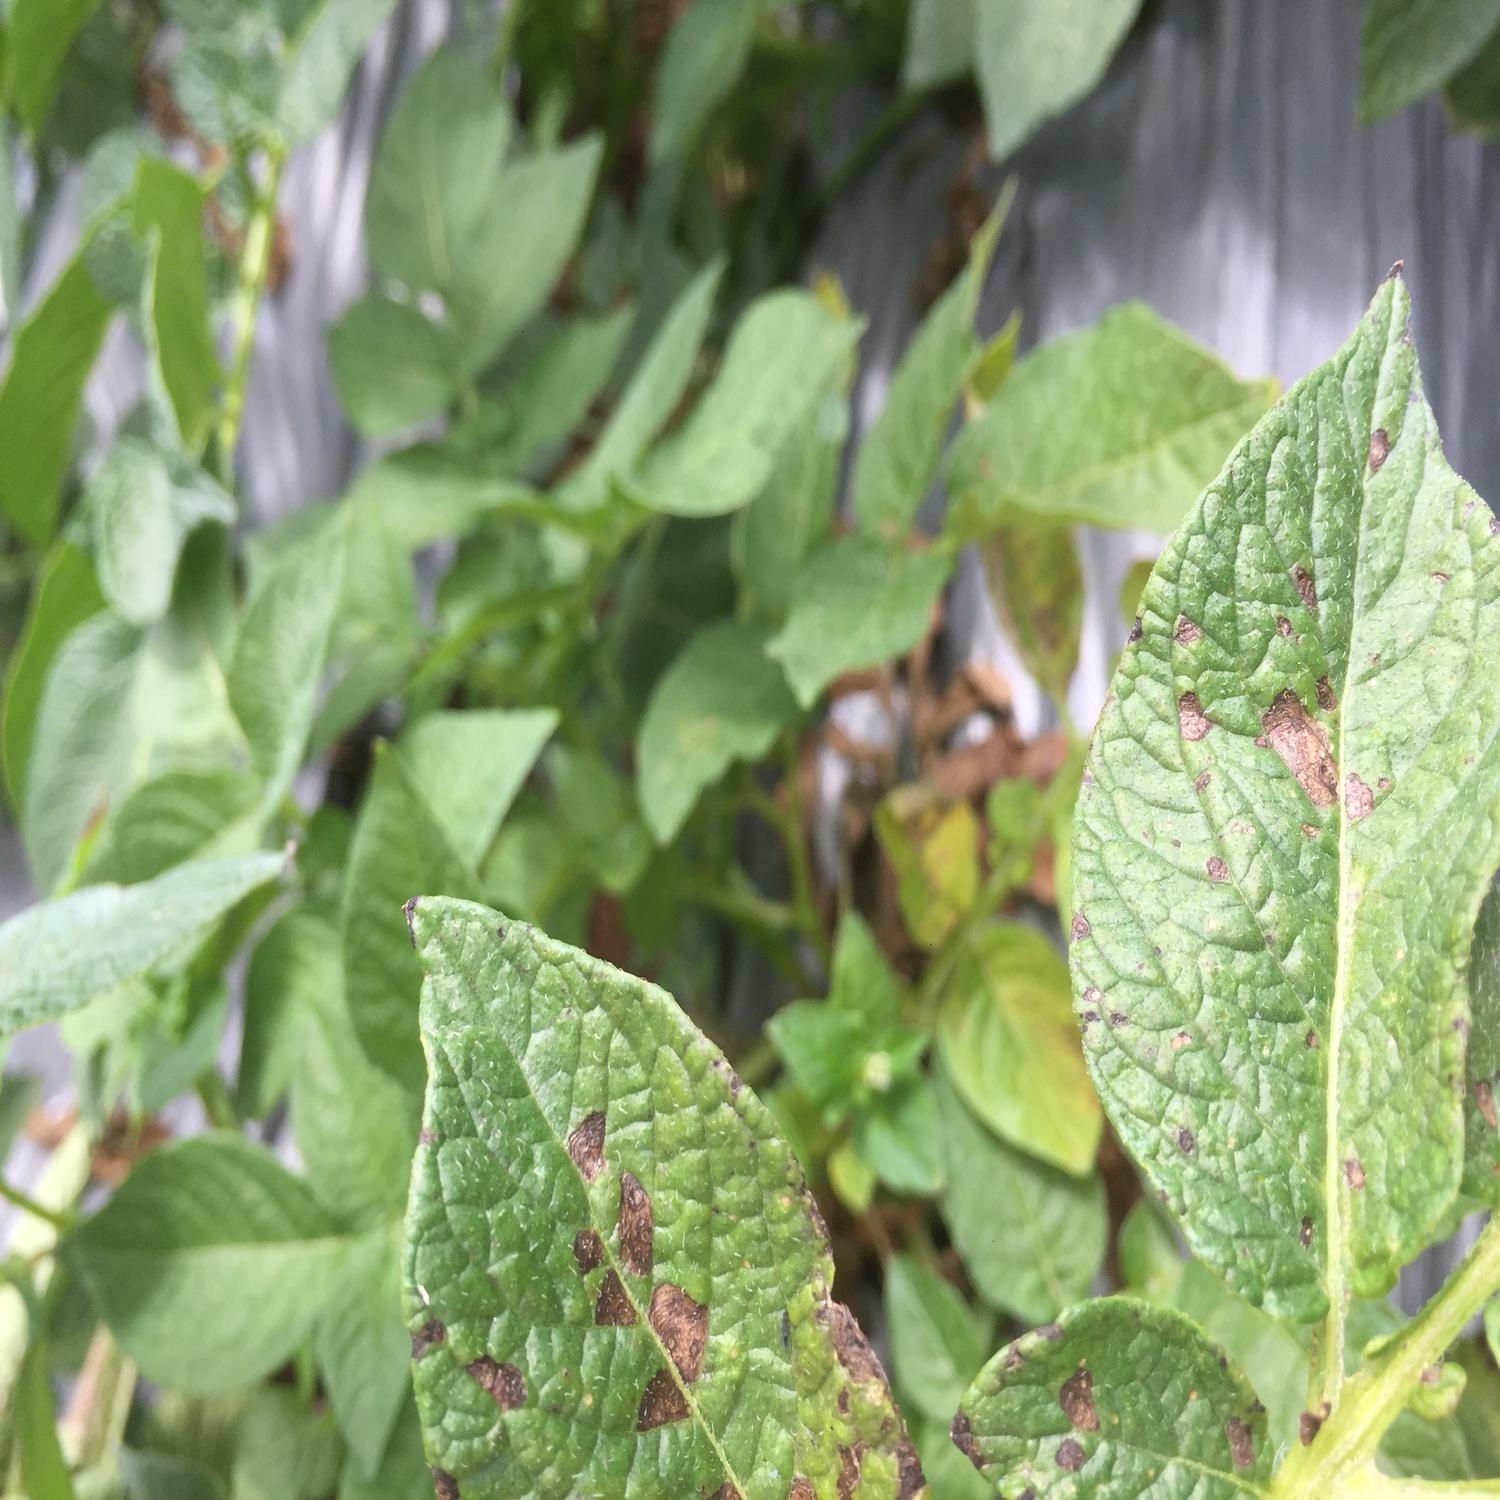
Label: Fungi